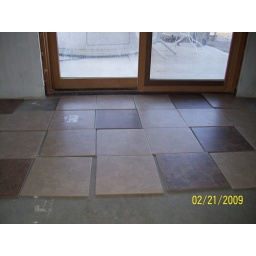
We are preparing to install the tile floor by the door in the basement.4.365 YIP